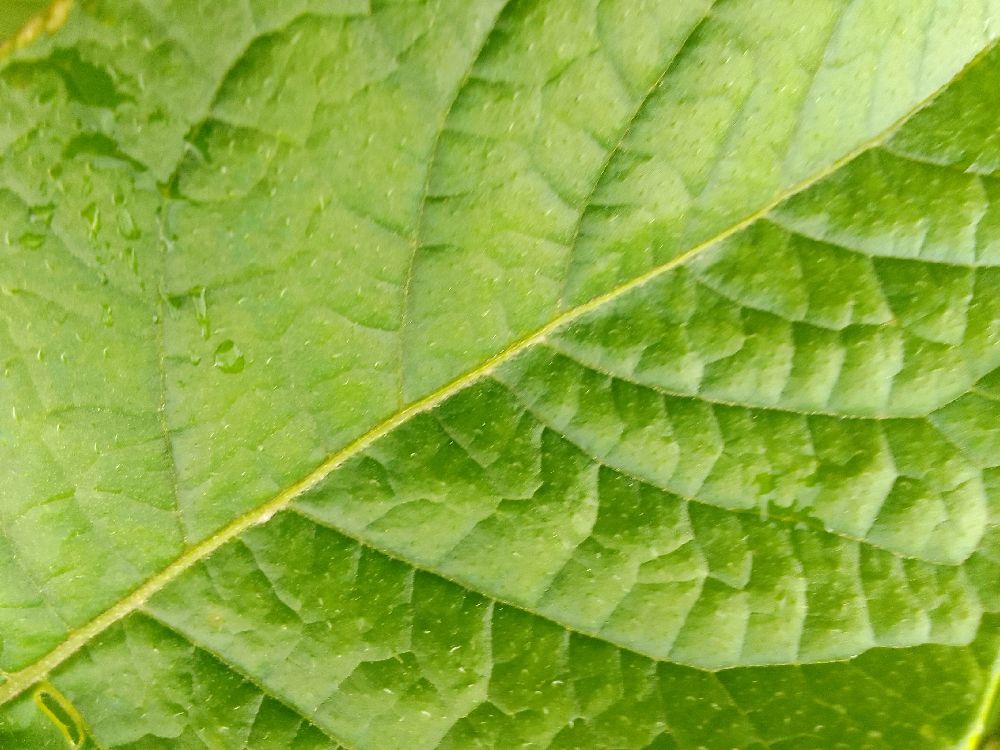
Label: Healthy